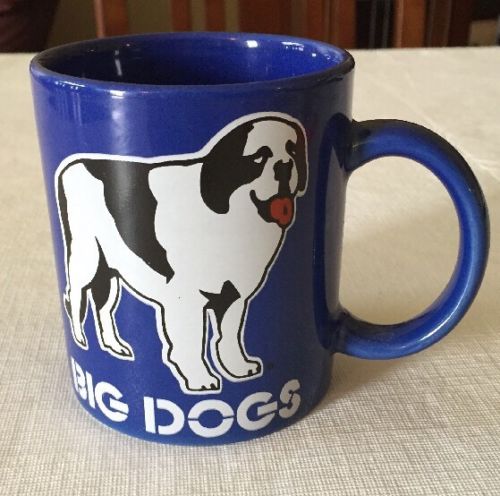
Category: mug